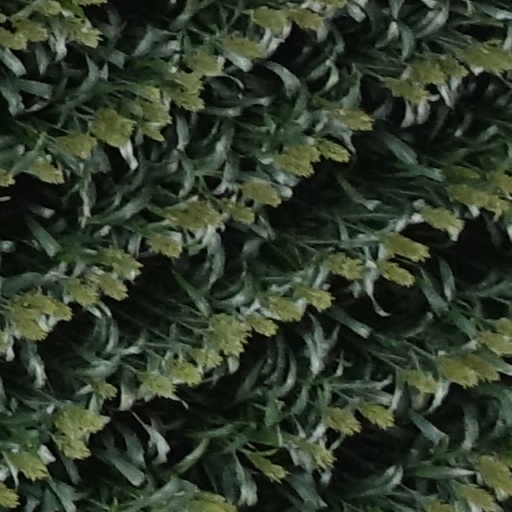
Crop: sorghum